Such Good Friends

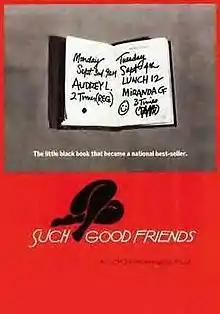
Theatrical release film poster by Saul Bass

Such Good Friends is a 1971 American black comedy-drama film directed by Otto Preminger and starring Dyan Cannon, Ken Howard, James Coco, Jennifer O'Neill and Laurence Luckinbill. The screenplay by Elaine May (credited under the pseudonym, Esther Dale) is based on the novel of the same title by Lois Gould.